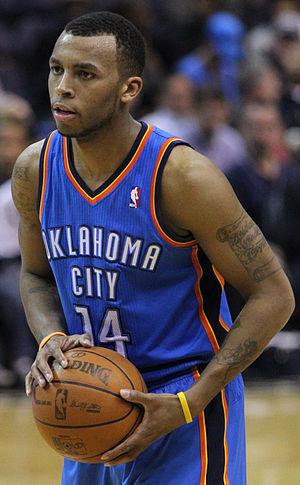
Daequan Cook est un joueur américain de basket-ball évoluant au poste d'arrière.